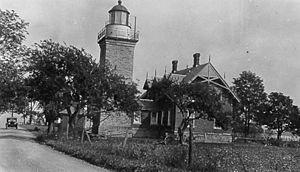
Le phare de Dunkirk, également connu sous le nom de phare de Point Gratiot, est un phare actif situé sur le Lac Érié, dans le Comté de Chautauqua.